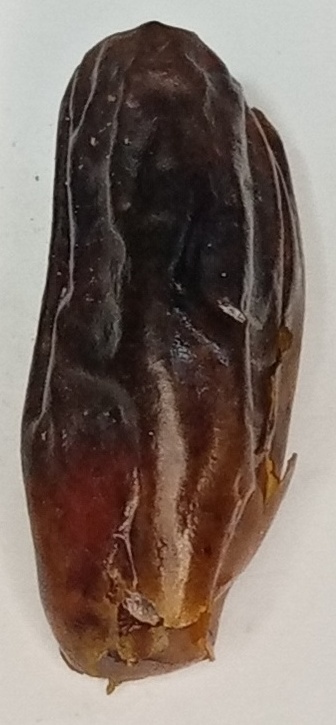
Variety: gajar
Size: large
Grade: grade-2